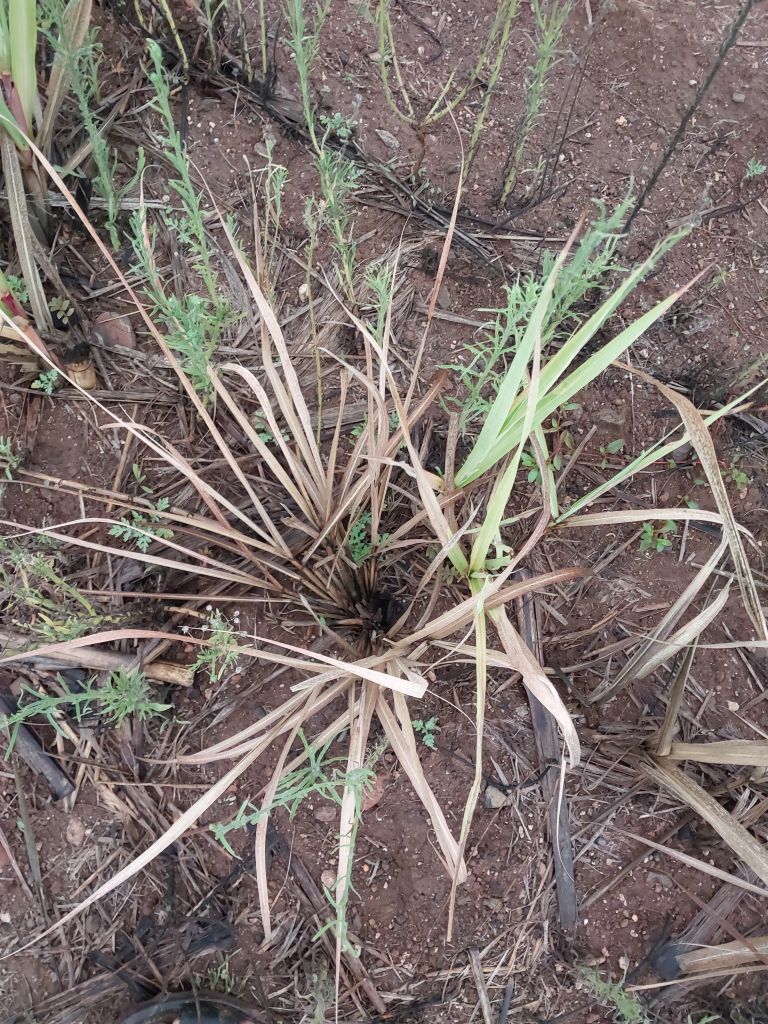
Label: Sett Rot